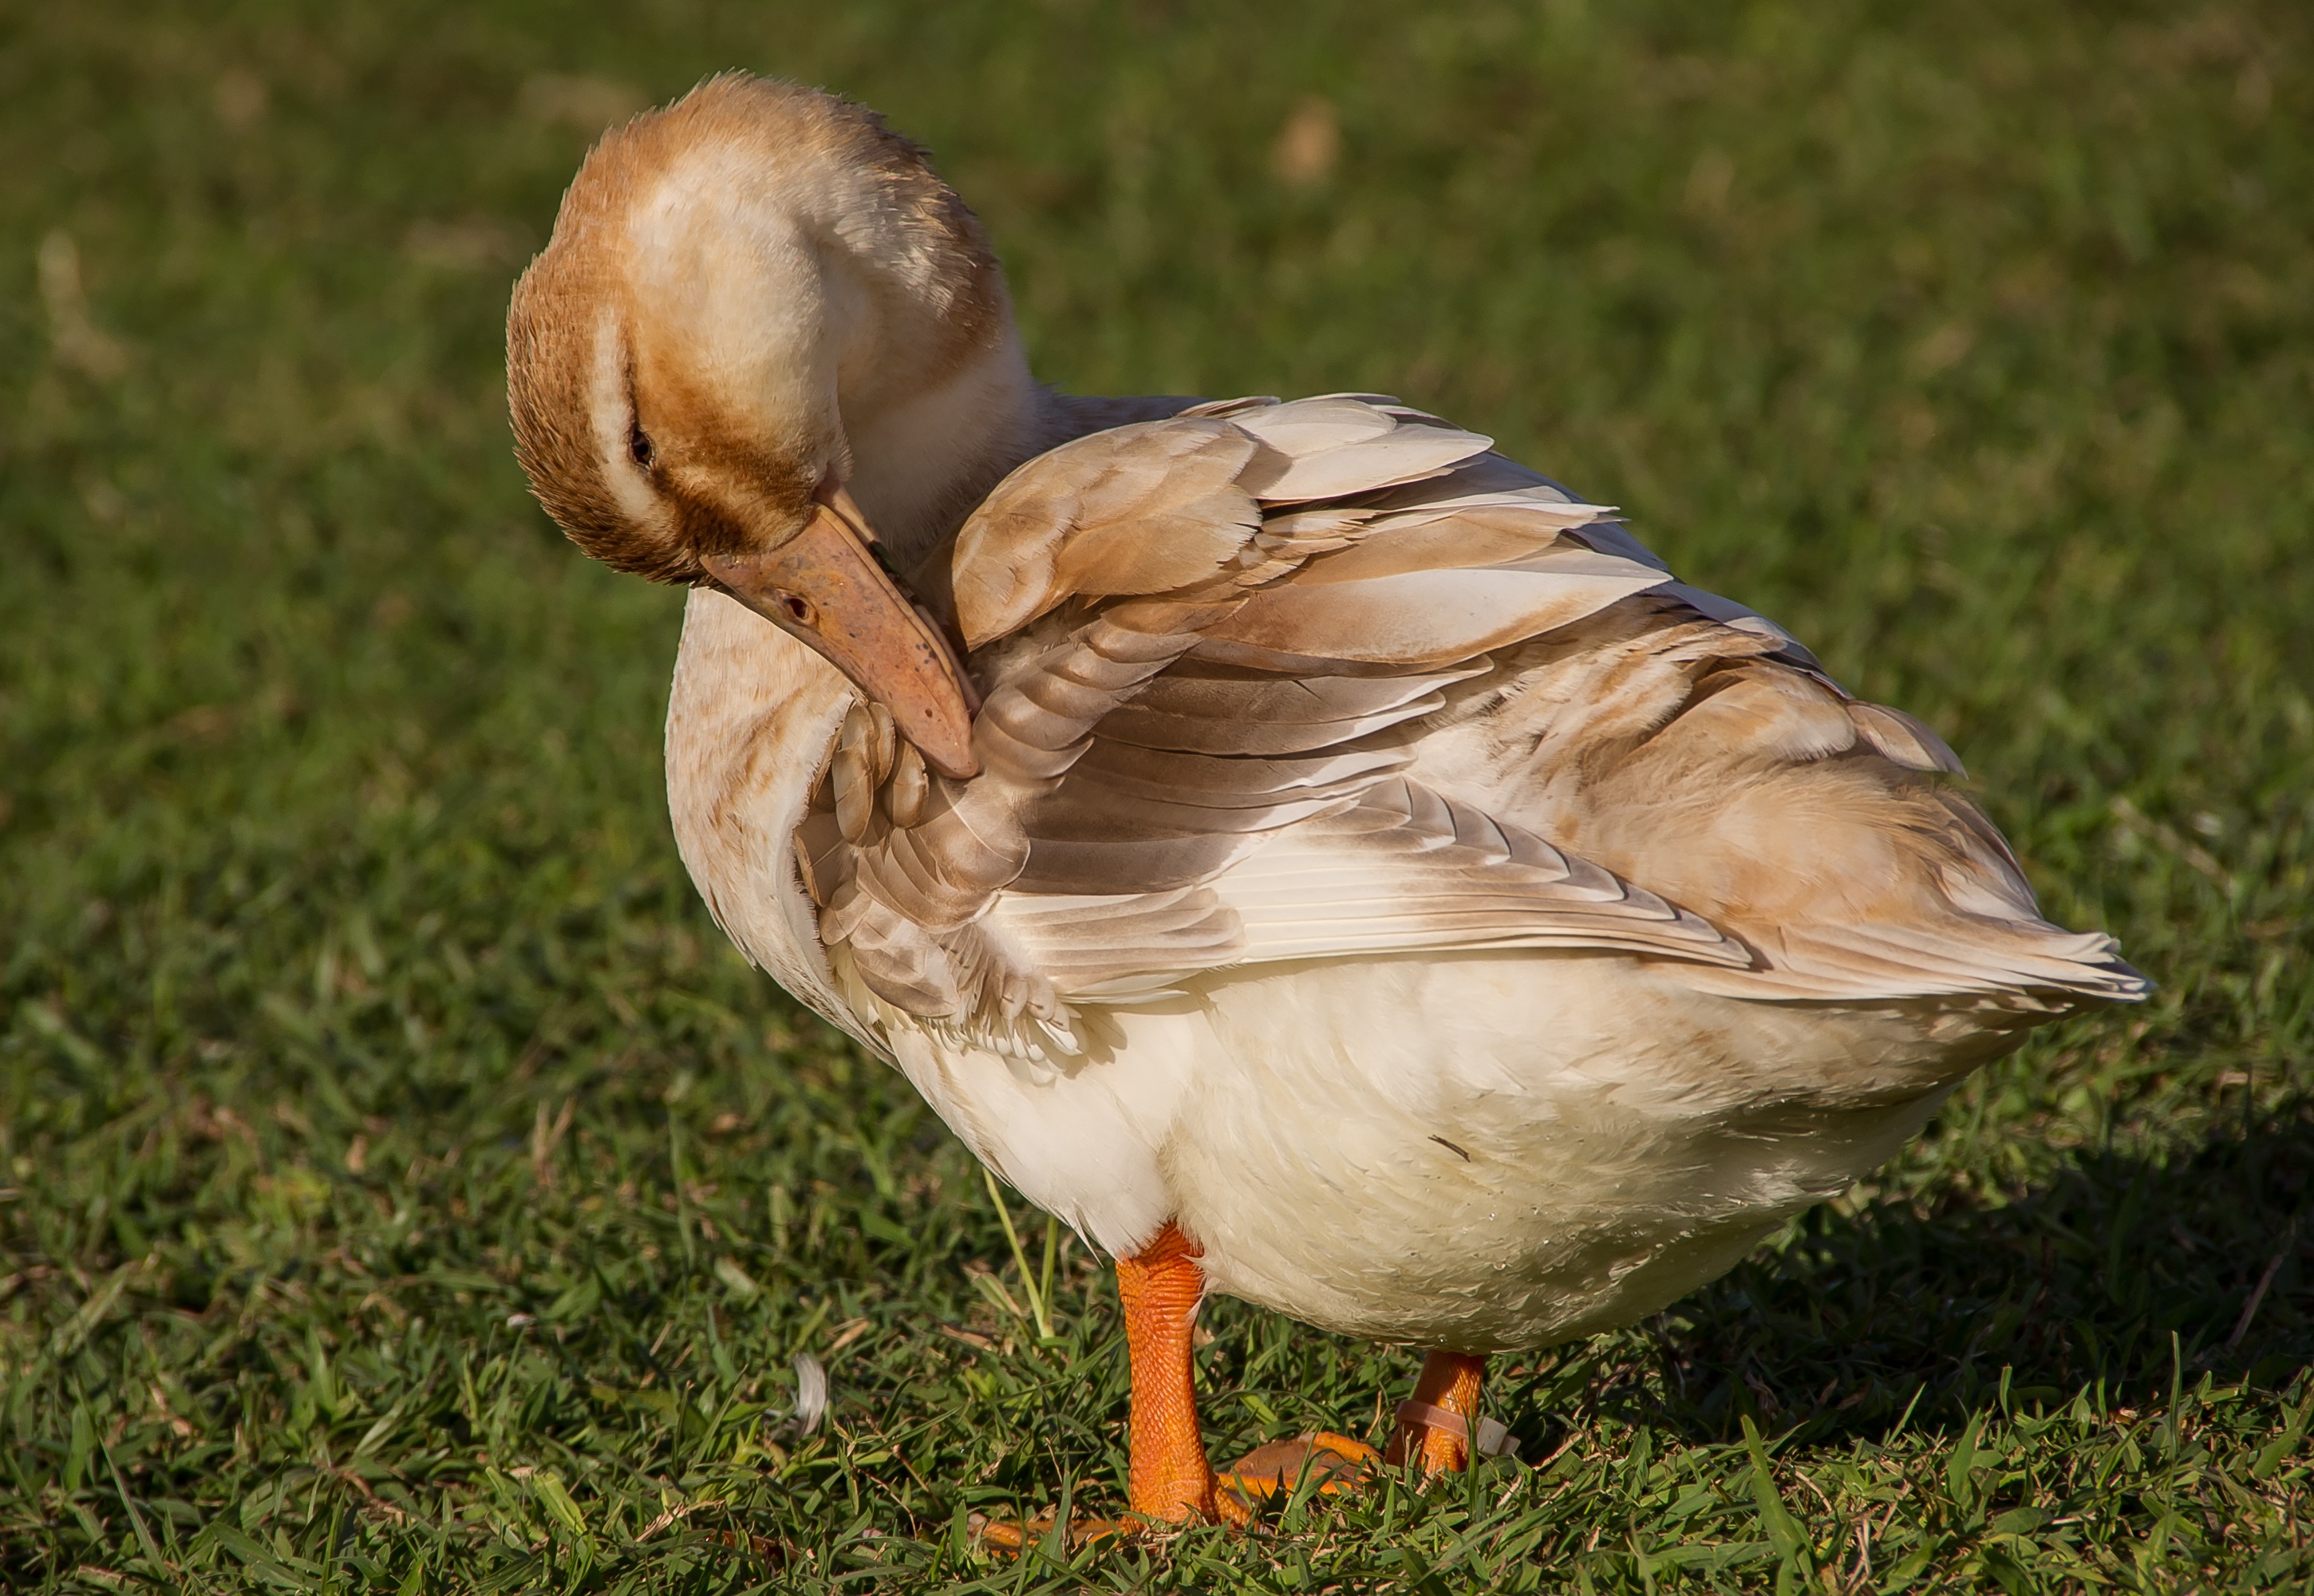
nature, grass, bird, wing, female, wildlife, wild, beak, brown, cream, fauna, australia, duck, feathers, goose, vertebrate, sparrow, waterfowl, queensland, water bird, mallard, preening, perching bird, ducks geese and swans